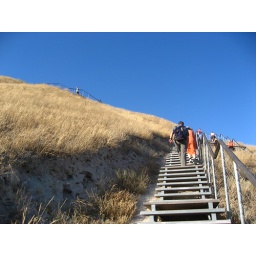
grass mountain in Beit She'an (Beisan) ancient